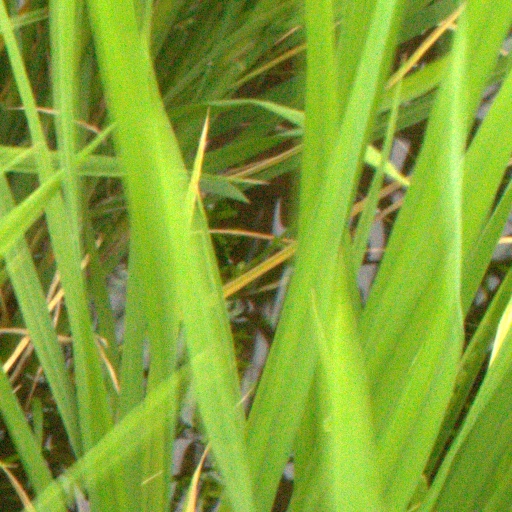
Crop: rice